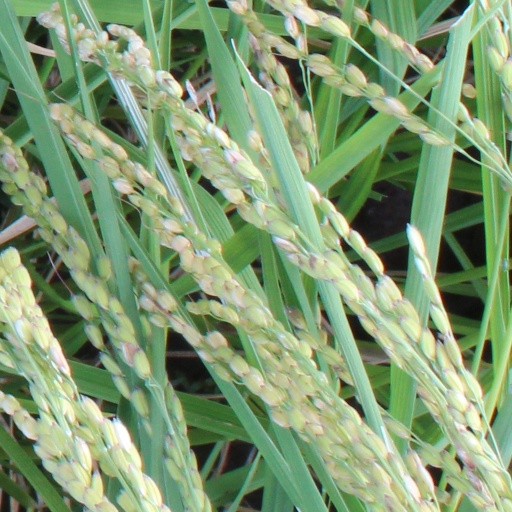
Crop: rice